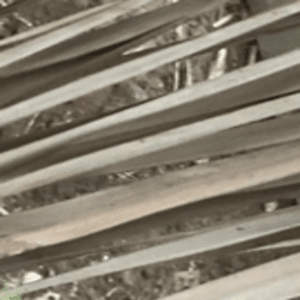
Label: Magnesium Deficiency